Sky position (RA, Dec in degrees): 147.319, 8.662
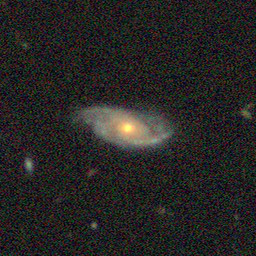
Galaxy morphology: Unbarred Loose Spiral Galaxies